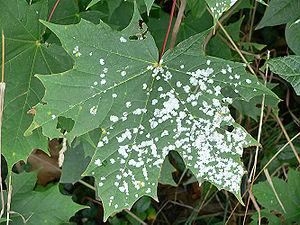
La maladie est une altération des fonctions ou de la santé d'un organisme vivant.
Cette page a pour objet de présenter un arbre phylogénétique des Ascomycota, c'est-à-dire un cladogramme mettant en lumière les relations de parenté existant entre leurs différents groupes, telles que les dernières analyses reconnues les proposent. Ce n'est qu'une possibilité, et les principaux débats qui subsistent au sein de la communauté scientifique sont brièvement présentés ci-dessous, avant la bibliographie.